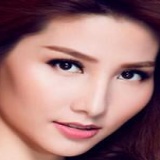
diễn viên Diễm My 9x